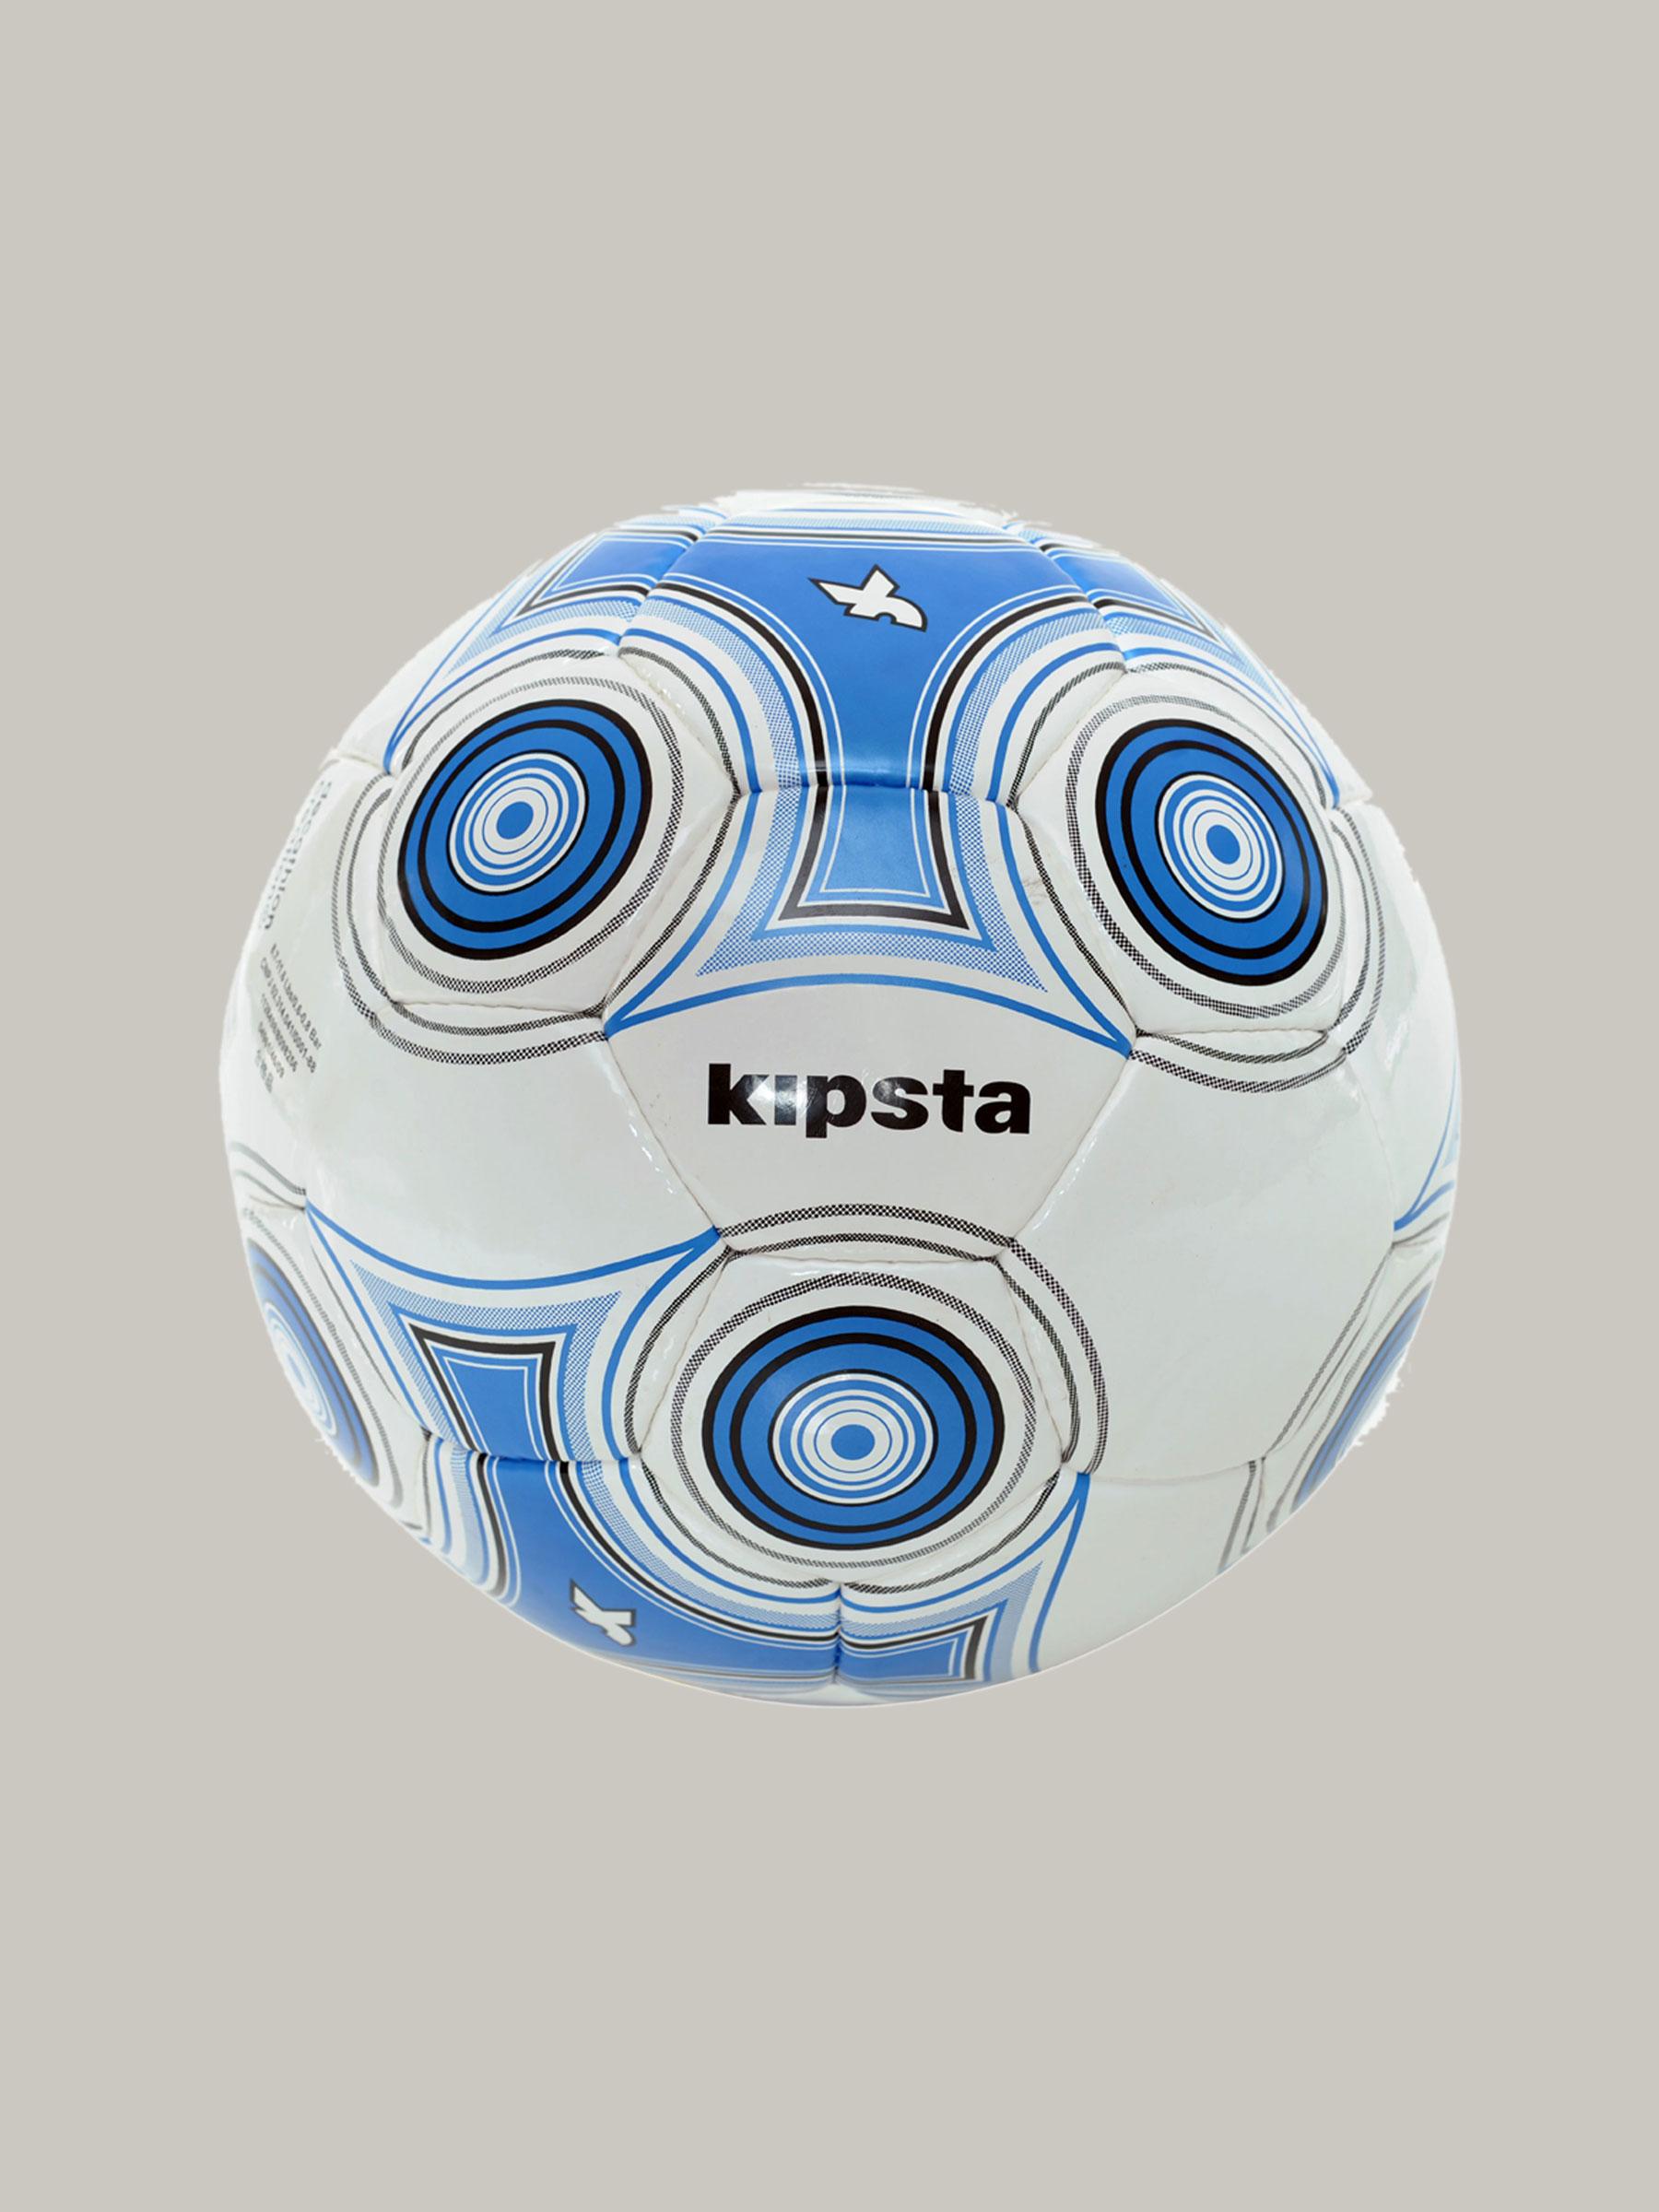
Kipsta F300 Football Size 5 Football
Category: Sporting Goods / Sports Equipment / Footballs
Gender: Unisex
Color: Blue
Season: Summer 2011
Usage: Sports